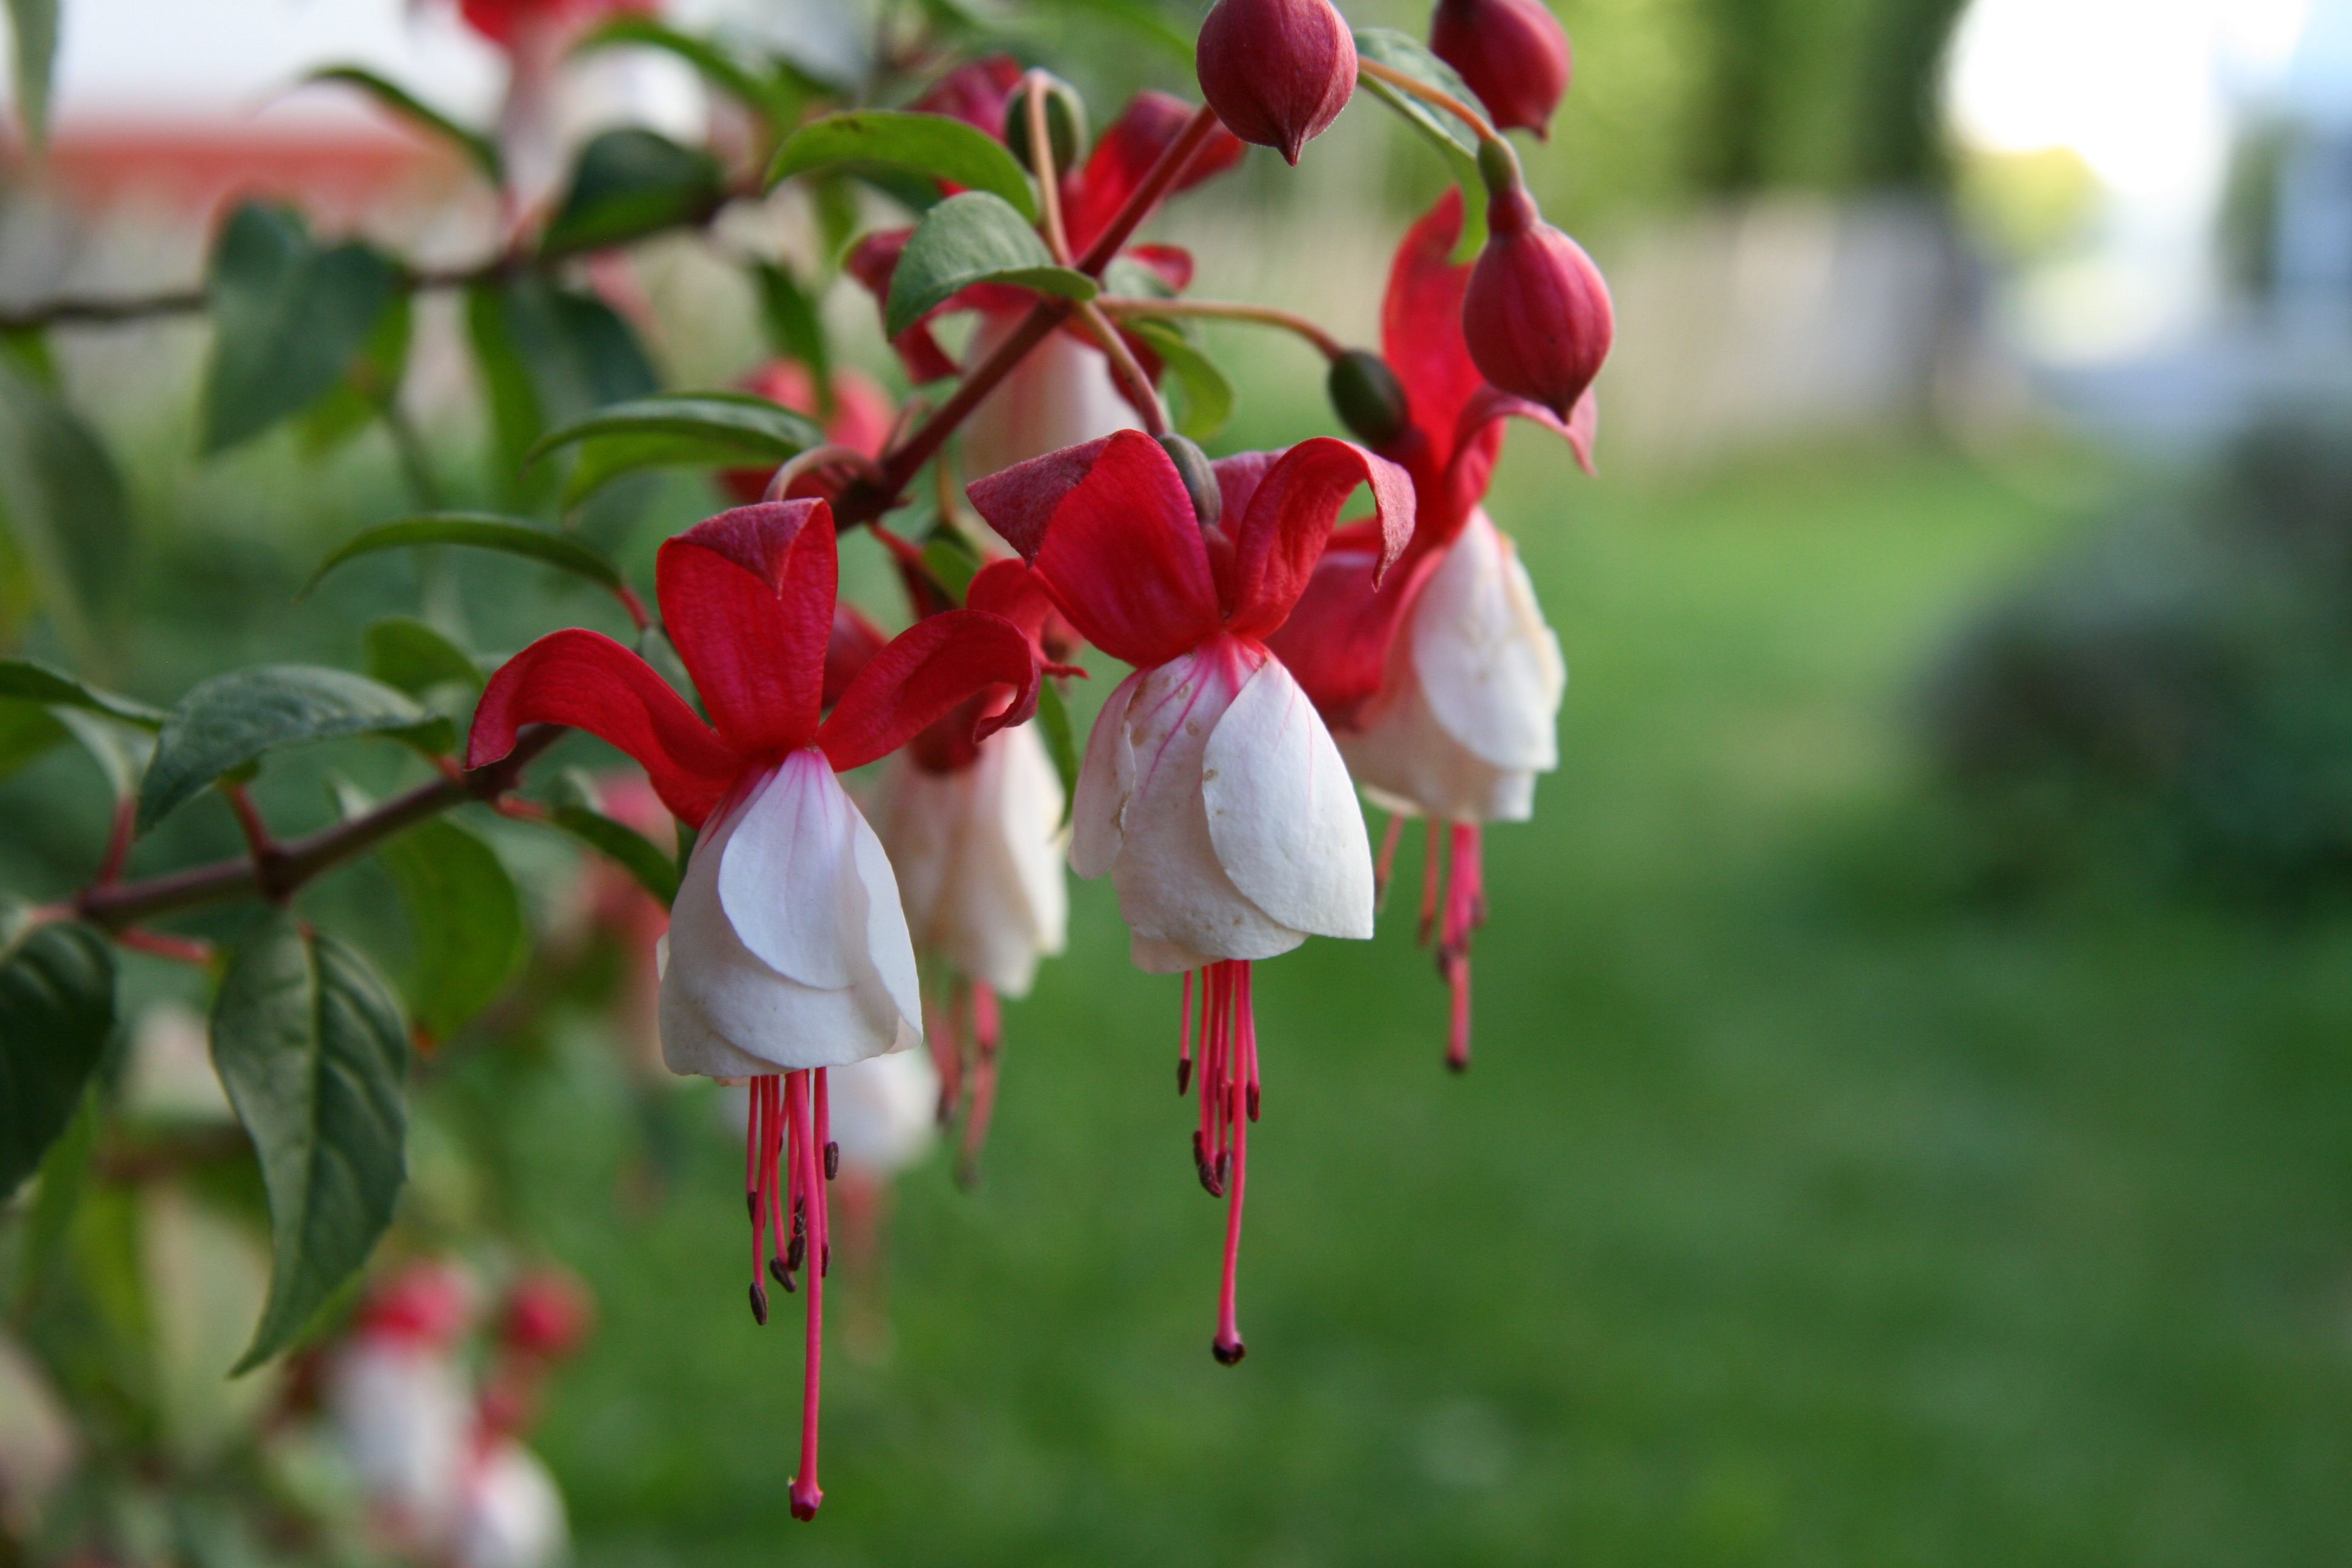
nature, blossom, plant, flower, summer, green, botany, flora, flowers, shrub, fuchsia, white petals, flowering plant, land plant